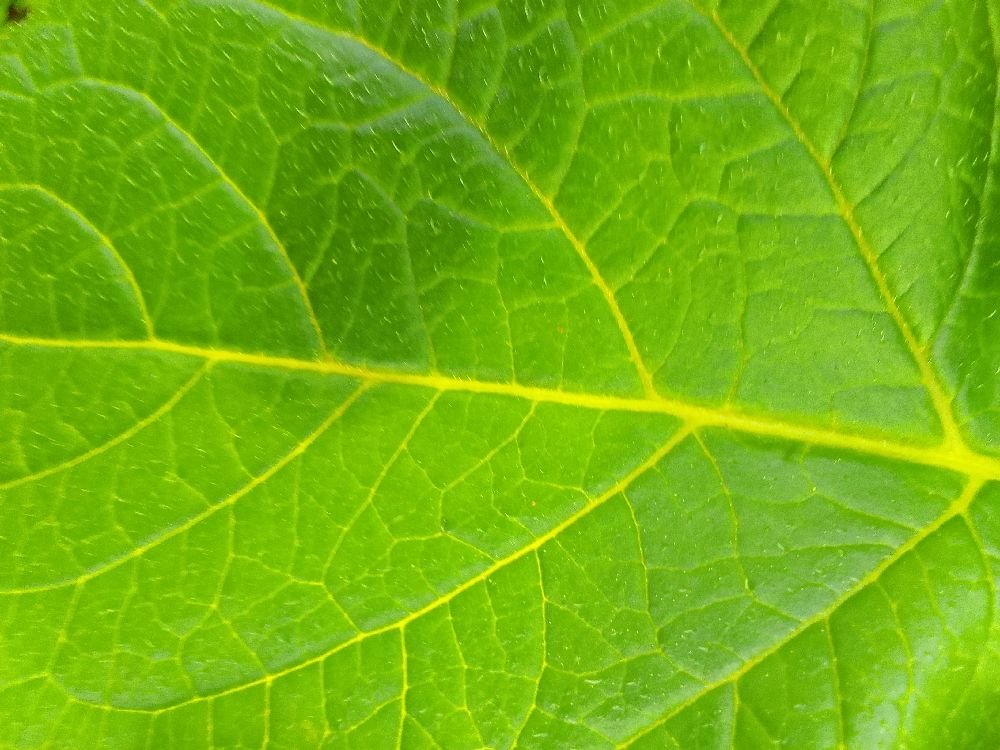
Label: Healthy